Briarcliff Manor, New York

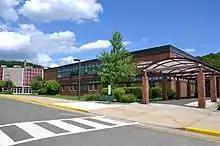
High school building with a two-story rectangular brick building in the foreground and a round auditorium in the background

The Briarcliff Manor police force was founded by Edward Cashman, a one-person force who covered his beat on foot and by bicycle. The crime rate was low during both world wars, and village police work primarily involved rounding up animals (as the constabulary had done since before the Revolution). Most other cases were traffic violations, due to the village's size and parkway access. During the 1980s (as in the 1940s), the police blotter primarily consisted of accidents and traffic violations on the four major roads traversing the village; a 1939 village history asserted that "Briarcliff has never had a serious crime". Burglaries have been primarily residential, and murder is rare. In 1989, when the police force considered replacing its .38 six-shot revolvers with semiautomatic 9mm pistols, opinion was divided; village officials could not remember when an officer last fired a gun on duty.